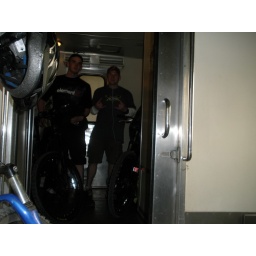
three people with three bikes crammed in between two train cars